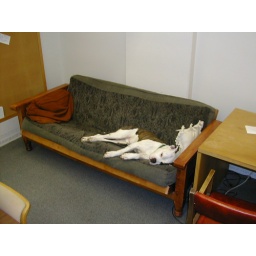
Chance on the couch in the U.Va law newspaper office.